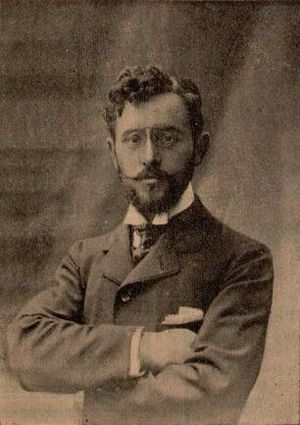
Florent Schmitt
Florent Schmitt var en fransk komponist.